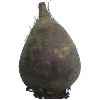
Label: beetroot